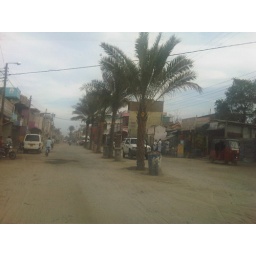
*Dates trees are planted in the middle of the road in Kathaankudy*